No Fraud

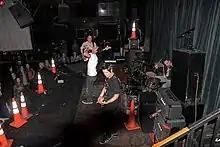
No Fraud in concert. We Can't Help It If We're From Tampa tour. December, 2012.

No Fraud is an American hardcore punk/thrash metal band from Venice, Florida, United States, that formed with members Dan Destructo on guitar and vocals, Buzz Cockrill on bass and Mike Shenkin on drums. The band has added different members since its origin. No Fraud is known for their fast music and wild, energized live shows.